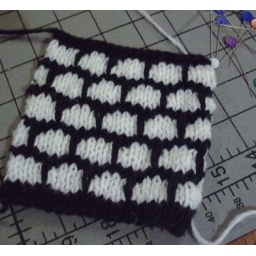
gauge swatch for black and white mini dress in Rebecca #34